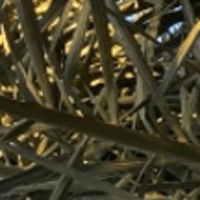
Label: Healthy sample